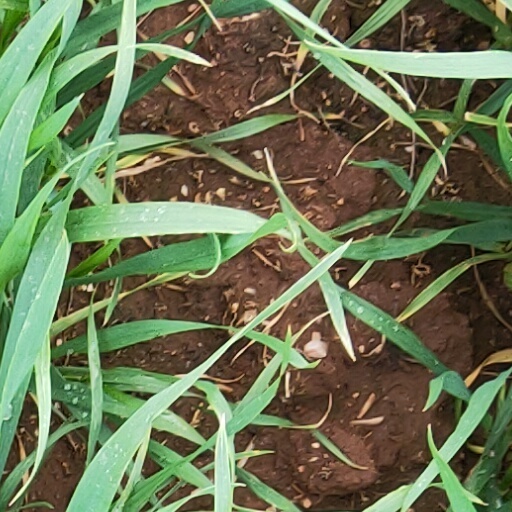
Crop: wheat